Fujifilm G-mount

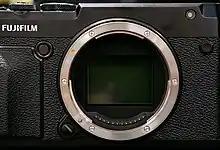
Fujifilm G-mount of Fujifilm GFX 50R body

The Fujifilm G-mount is a type of interchangeable lens mount designed by Fujifilm for use in the cameras of their Fujifilm GFX series. These cameras have interchangeable lenses. The respective lenses are designed for 43.8 mm x 32.9 mm medium format sensors.